Paul Aron

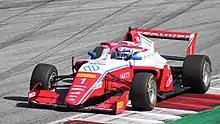
Aron in the 2021 Formula Regional European Championship at the Red Bull Ring.

In 2021 Aron moved back to Prema to partner David Vidales and Dino Beganovic in the Formula Regional European Championship. The Estonian's first podium came at the opening round at Imola, where he finished second in race 2, being beaten only by previous year's teammate Grégoire Saucy. Aron was able to finish third at the following two rounds respectively, but would then go on a podium drought that lasted until the seventh round of the season, which included a non-points scoring round at Circuit Paul Ricard. He would end that streak by finishing third during the first race at the Red Bull Ring. After a round in which he finished fourth and twelfth in Valencia, Aron claimed his first pole position of the season at the Mugello Circuit. He would then swoop by to take his first win in the series. The next day was just as superior for him, again taking pole and ending a complete sweep with a win. He concluded his season in Monza with a second place. Aron finished the year third overall with 197 points, two wins and seven total podiums behind Saucy and Hadrien David.